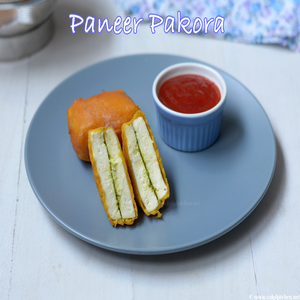
Dish: pakora